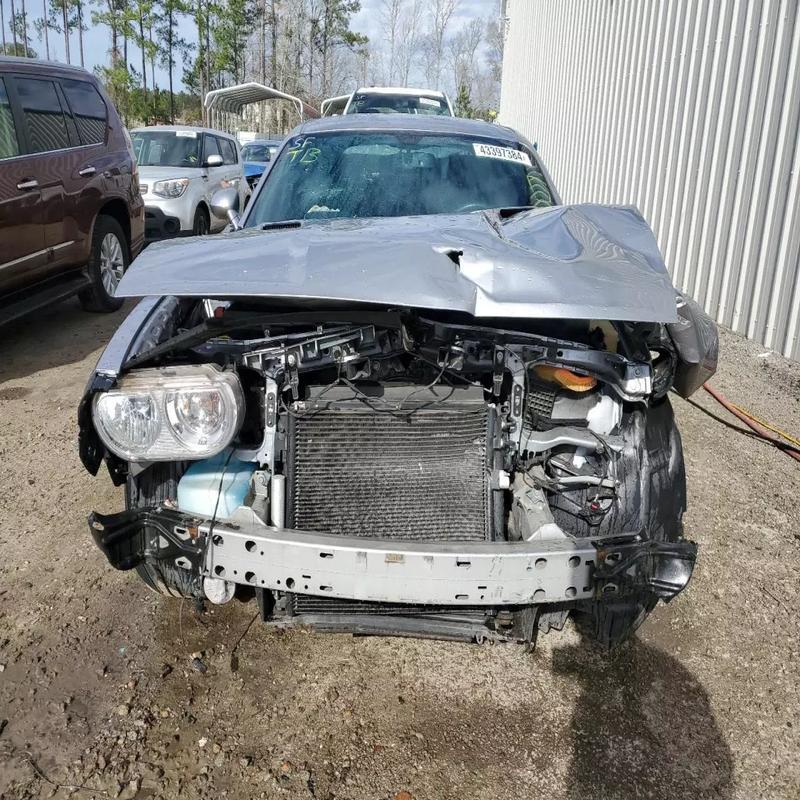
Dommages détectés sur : plaque d'immatriculation avant, pare-choc avant, feu avant gauche, capot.
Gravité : majeur